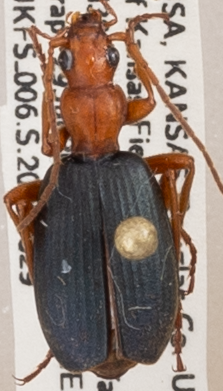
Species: Brachinus alternans
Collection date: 2022-06-29
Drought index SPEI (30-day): -0.8
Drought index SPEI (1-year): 0.32
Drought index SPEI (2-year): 0.47